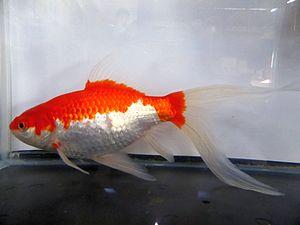
Cette liste recense les variétés de poissons rouges. Le Poisson rouge, probablement issu du Carassin argenté, est présent dans les bassins et les aquariums du monde entier, où il est même considéré comme un animal domestique.